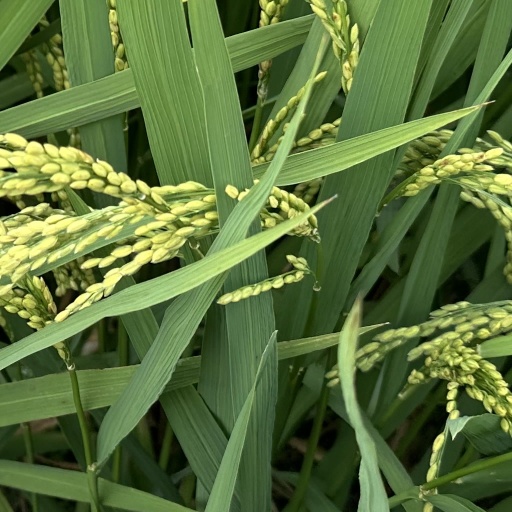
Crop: rice